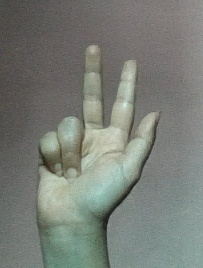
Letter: al